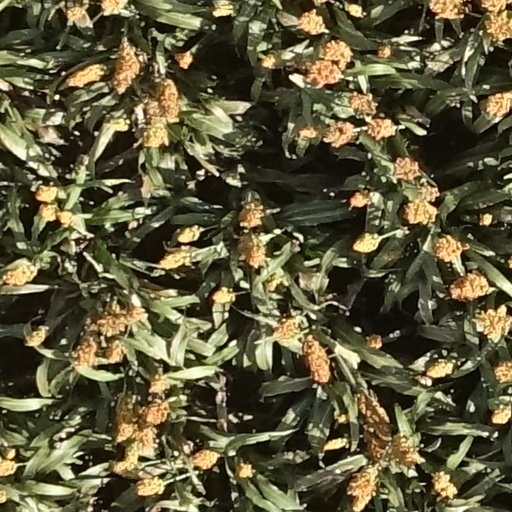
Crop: sorghum